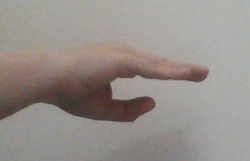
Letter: jeem